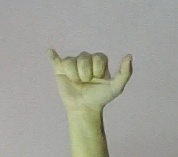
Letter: ya